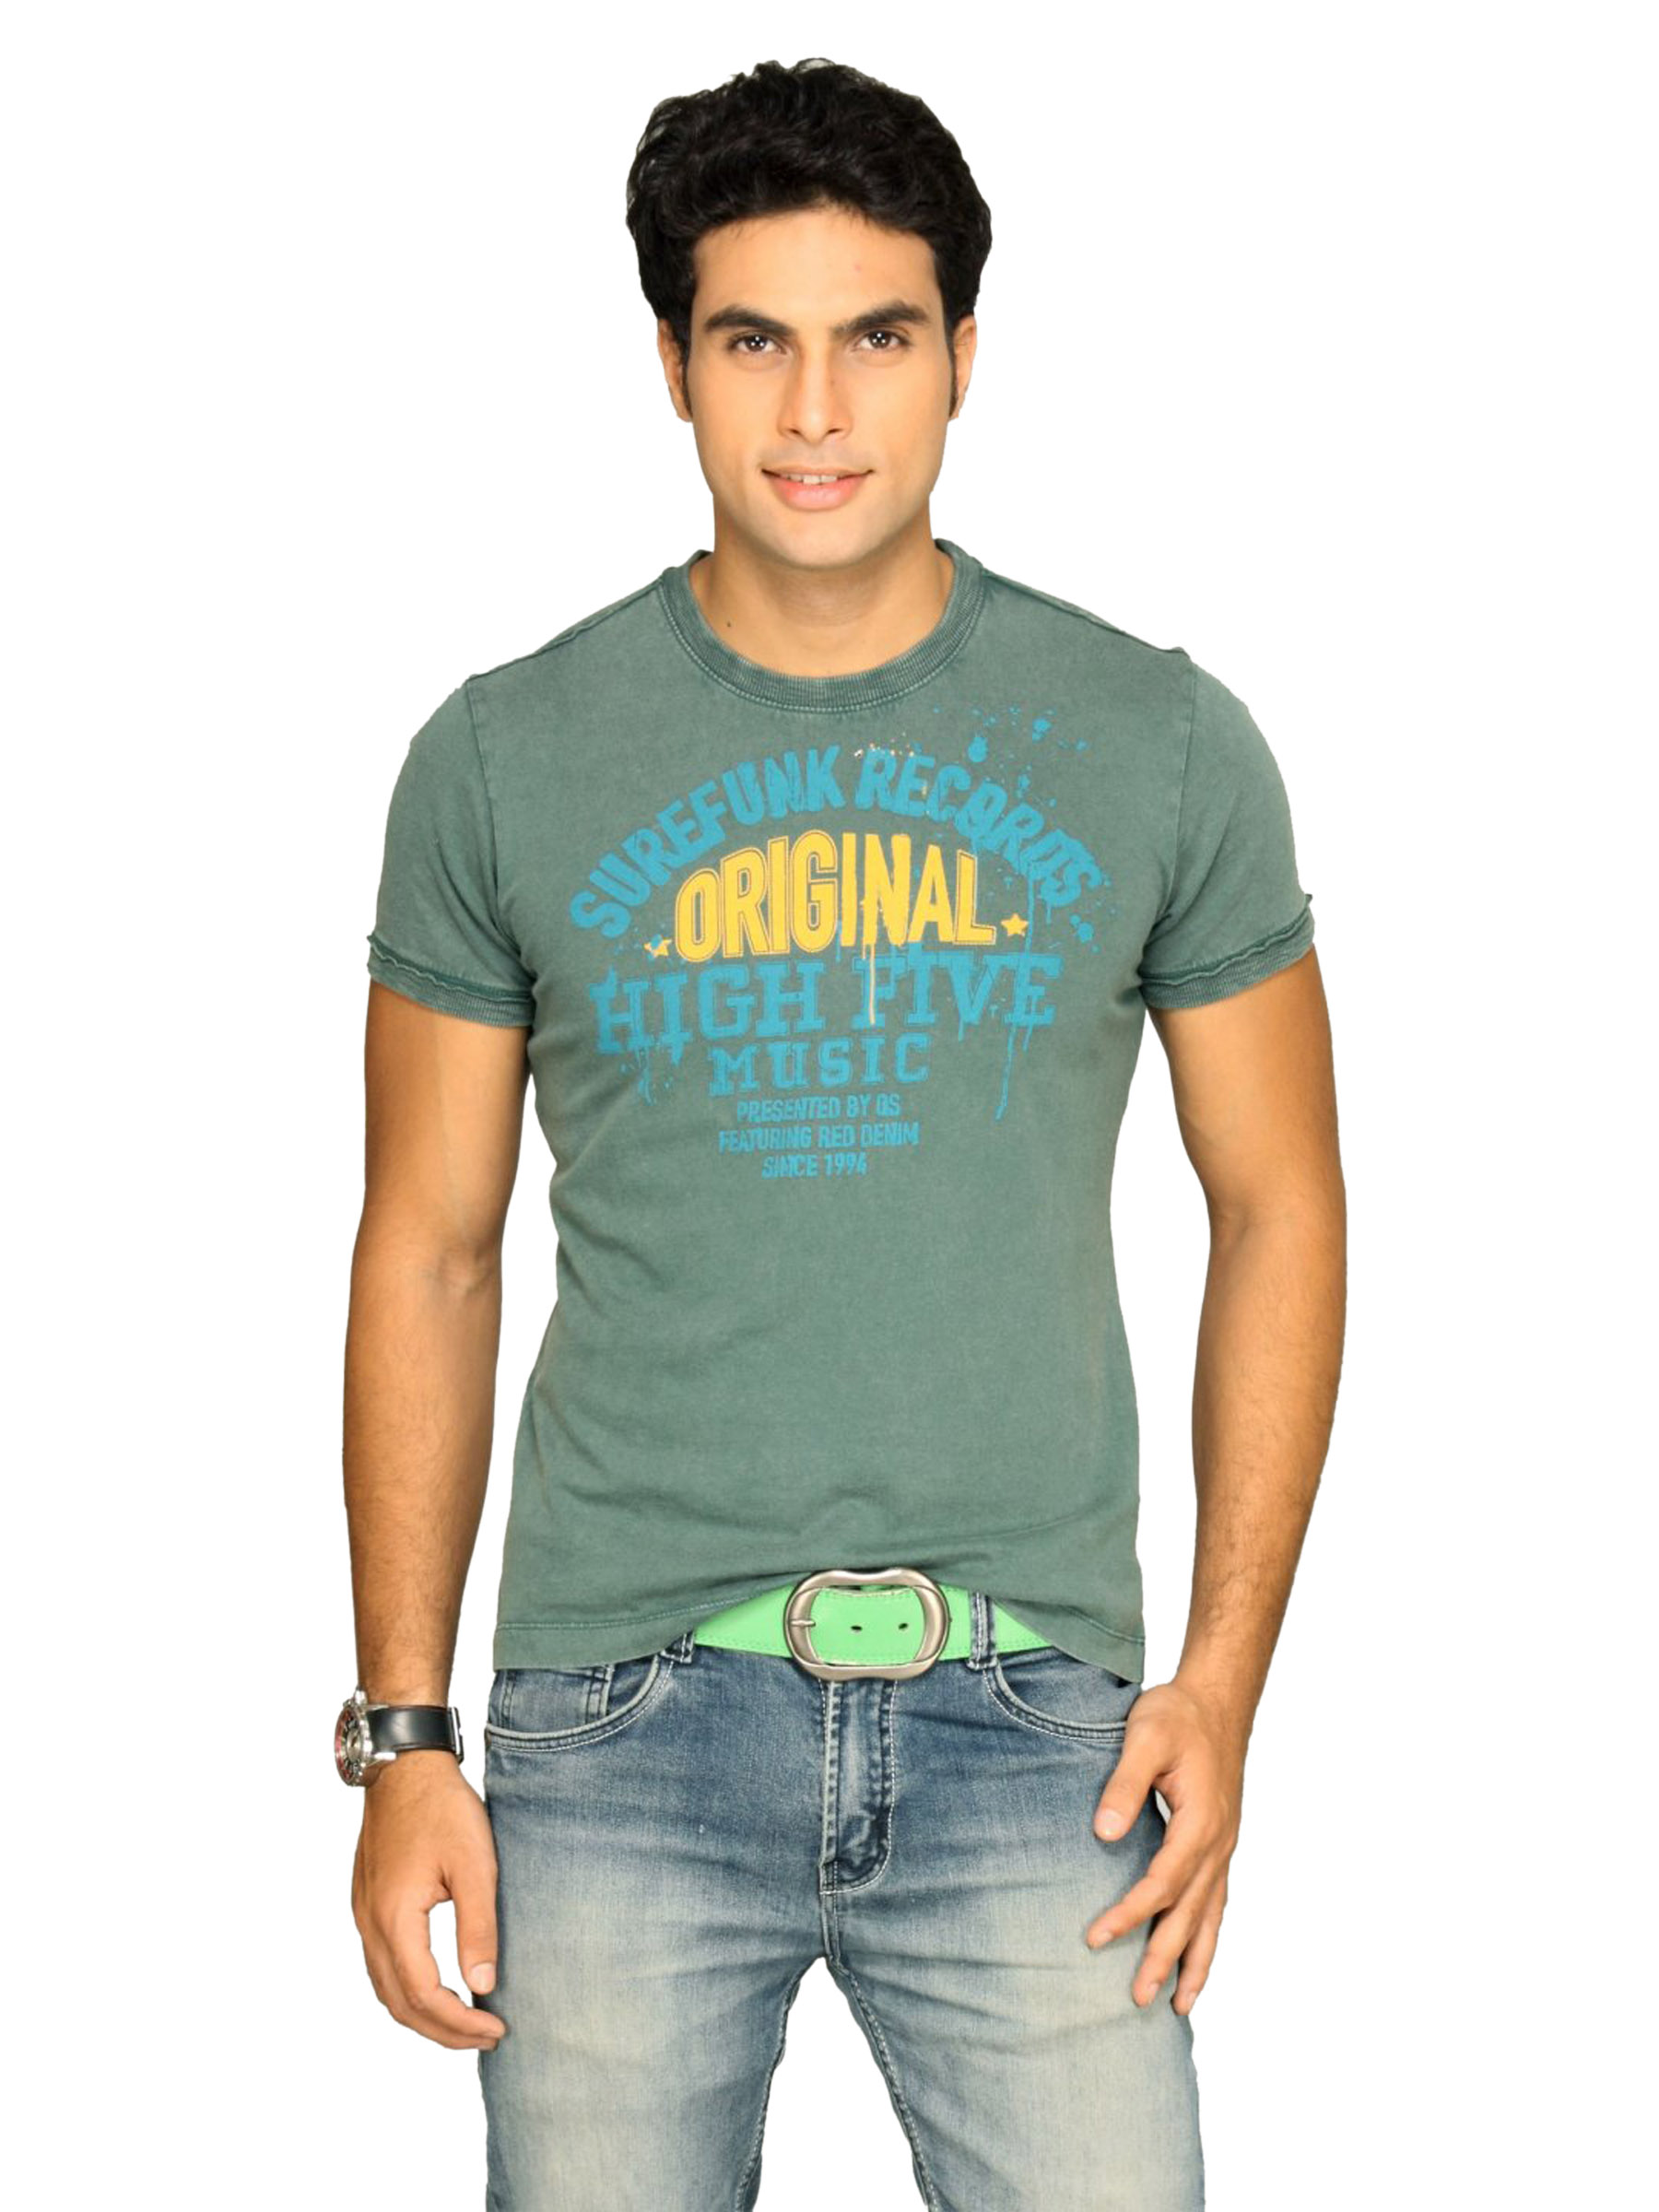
s.Oliver Men's Surefunk Records Blue T-shirt
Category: Apparel / Topwear / Tshirts
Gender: Men
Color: Blue
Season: Summer 2011
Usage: Casual